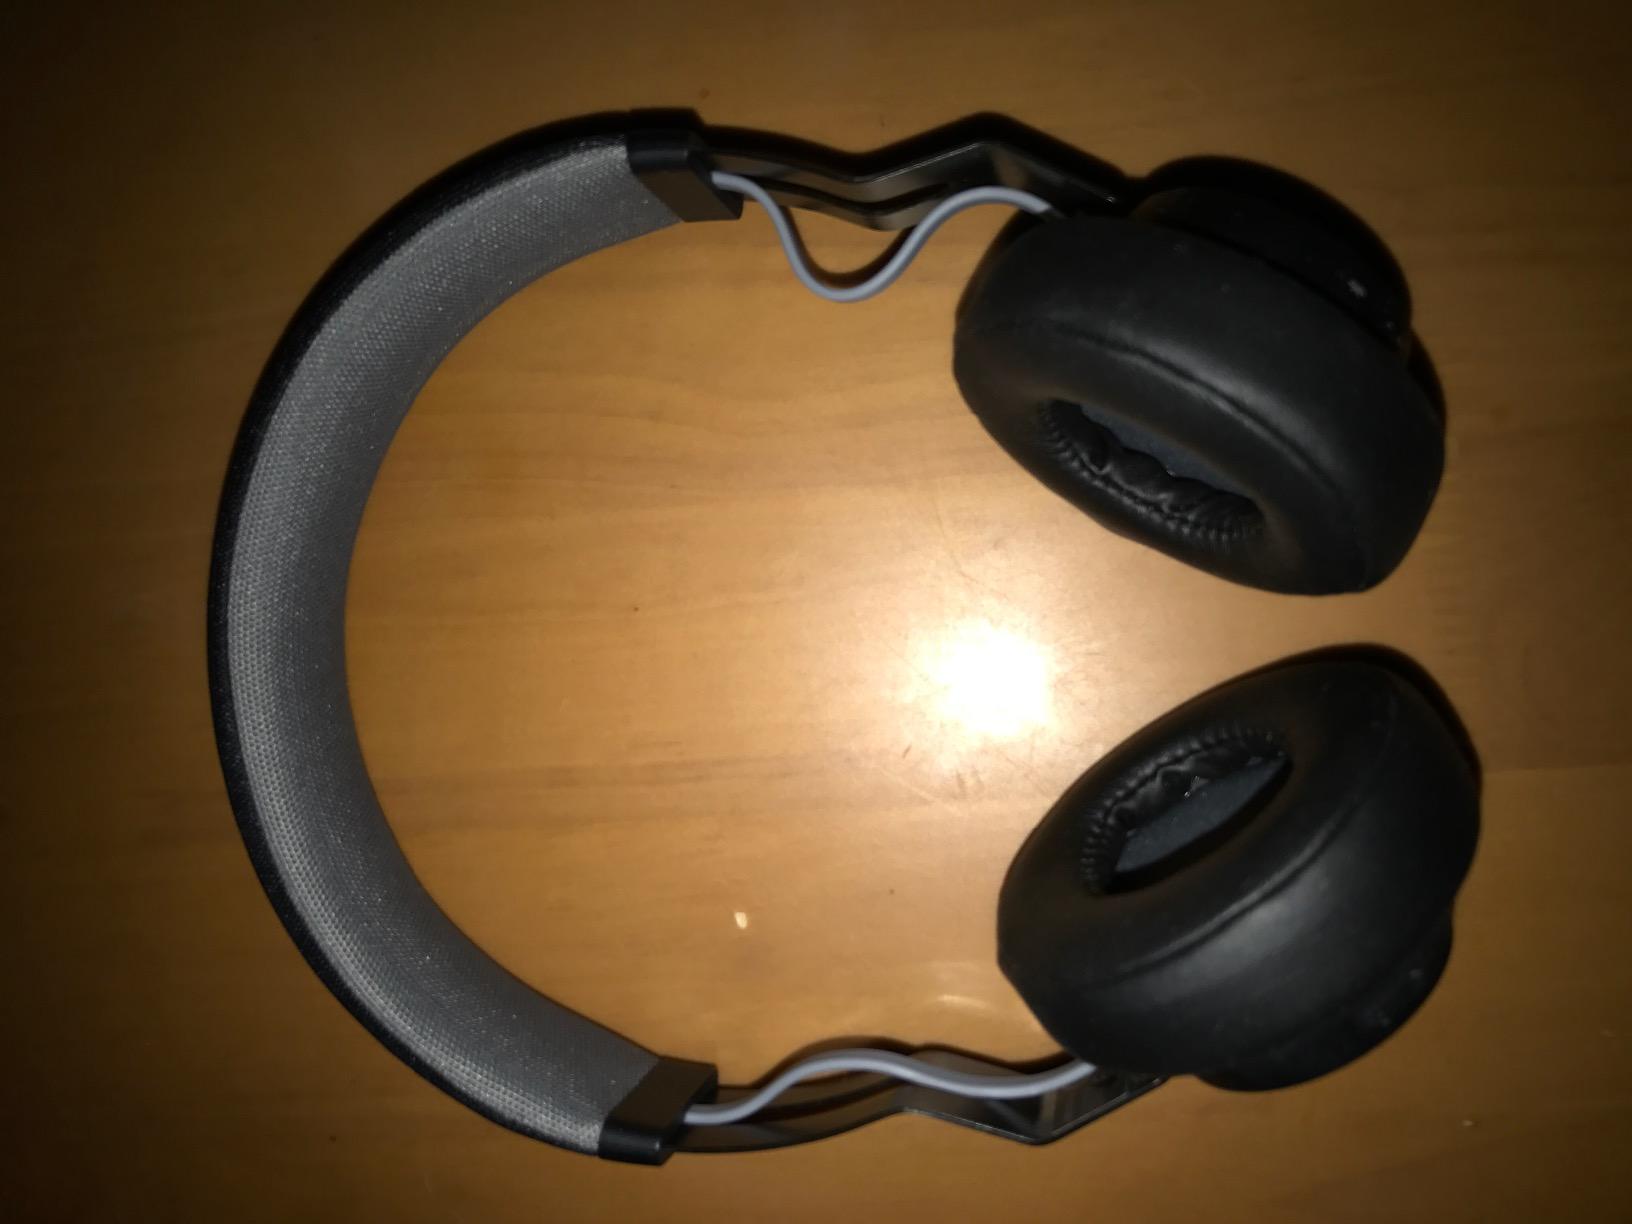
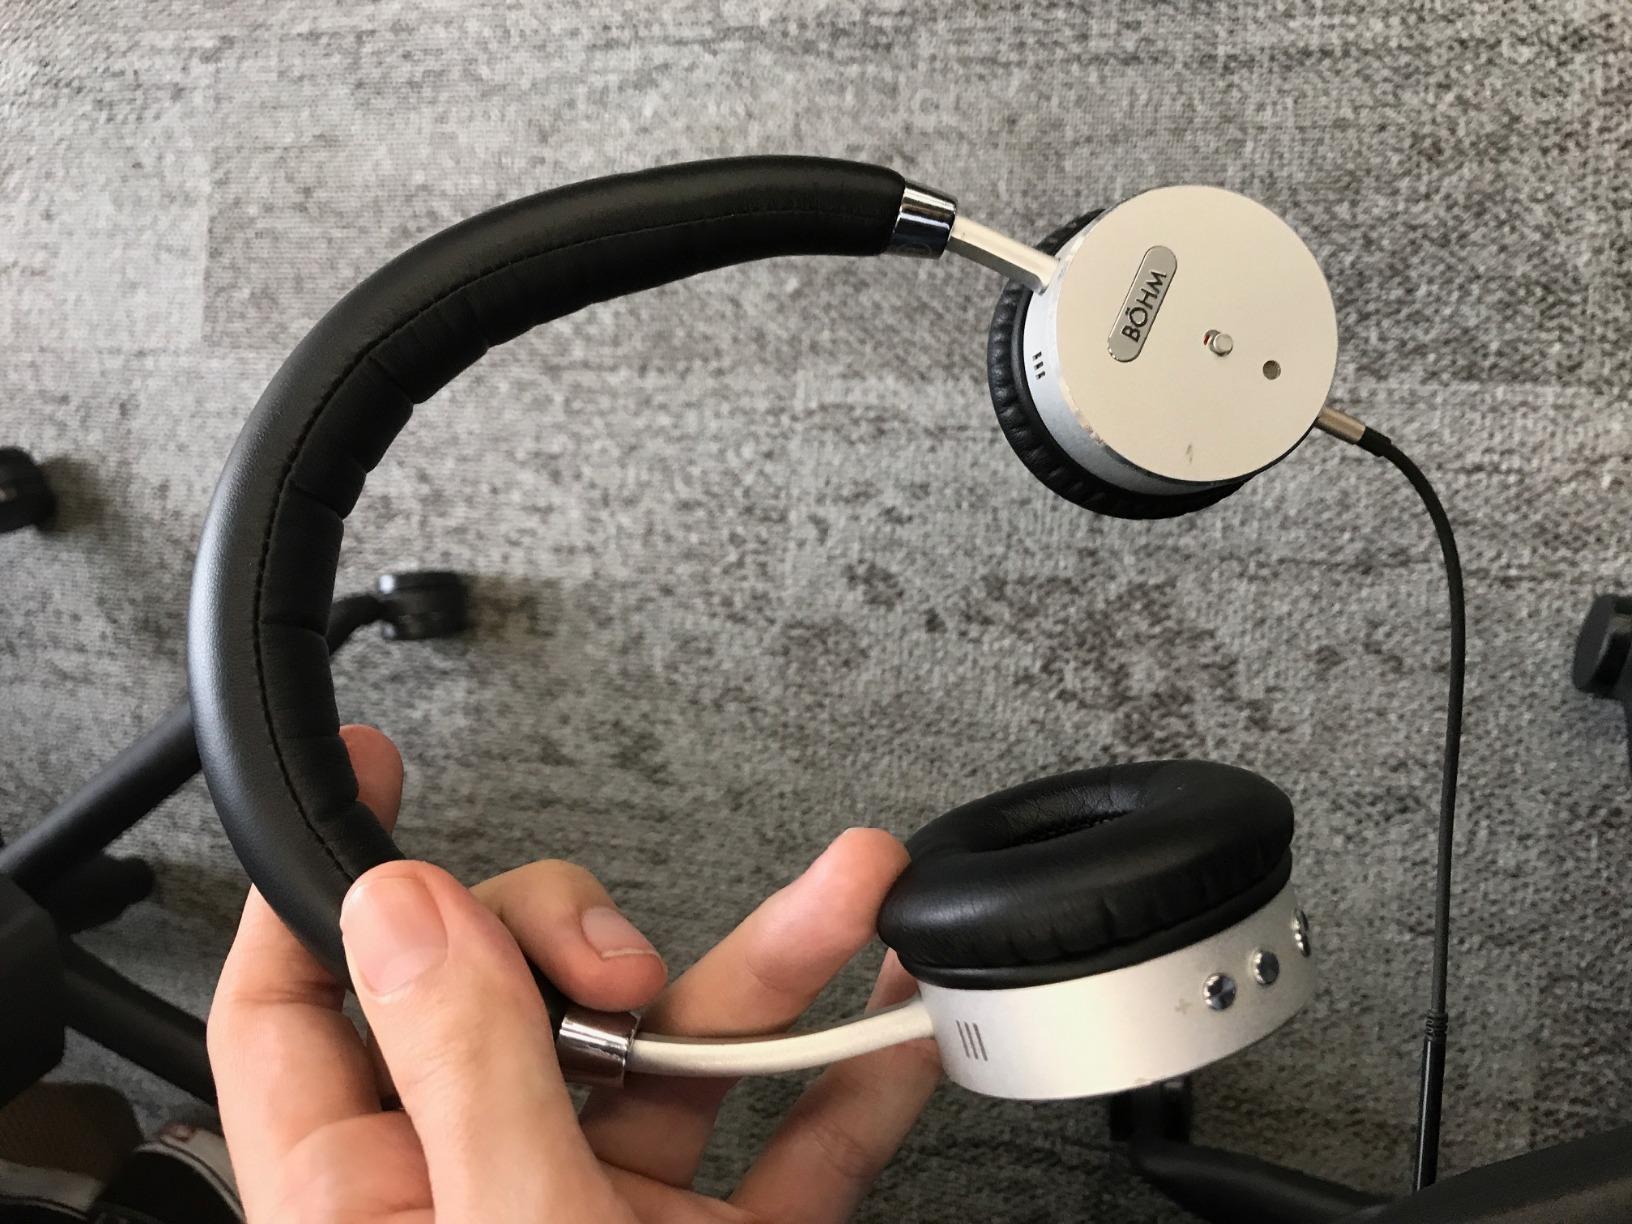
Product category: headphones
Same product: no